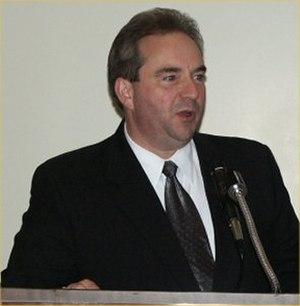
William « Bill » Troy Bolling, né le 15 juin 1957, à Sistersville en Virginie-Occidentale, est un homme politique américain membre du Parti républicain, notamment lieutenant-gouverneur de Virginie entre 2006 et 2014.